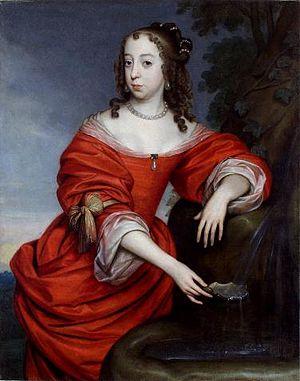
Albertine Agnès d'Orange-Nassau née le 9 avril 1634 et décédée le 26 mai 1696 était une princesse, régente de Friesland, Groningen et Drenthe. Elle est la fille de Frédéric-Henri d'Orange-Nassau et d'Amélie de Solms-Braunfels.
Guillaume-Frédéric de Nassau-Dietz, né le 7 août 1613 à Arnhem, mort le 31 octobre 1664 à Leeuwarden.